Wal Handley

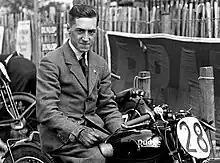
Wal Handley in 1930

Walter Leslie Handley (5 April 1902 – 15 November 1941) born in Aston, Birmingham, known as Wal Handley, was a champion British inter-war motorcycle racer with four wins at the Isle of Man TT Races in his career. Later he also raced cars in the 1930s and died in a World War II aircraft accident while serving as pilot with the Air Transport Auxiliary.